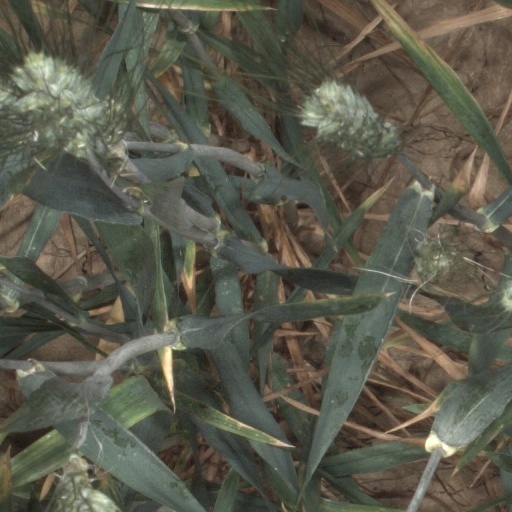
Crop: wheat